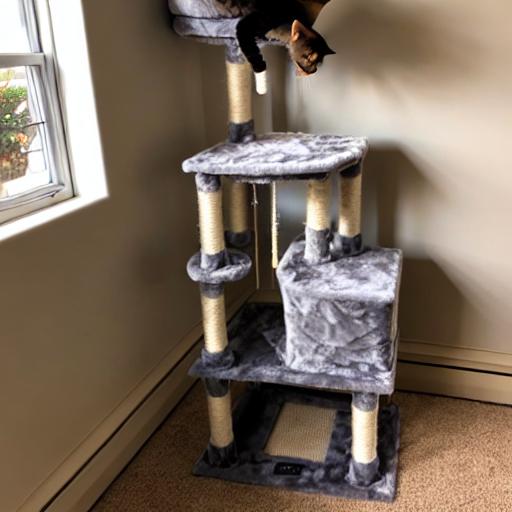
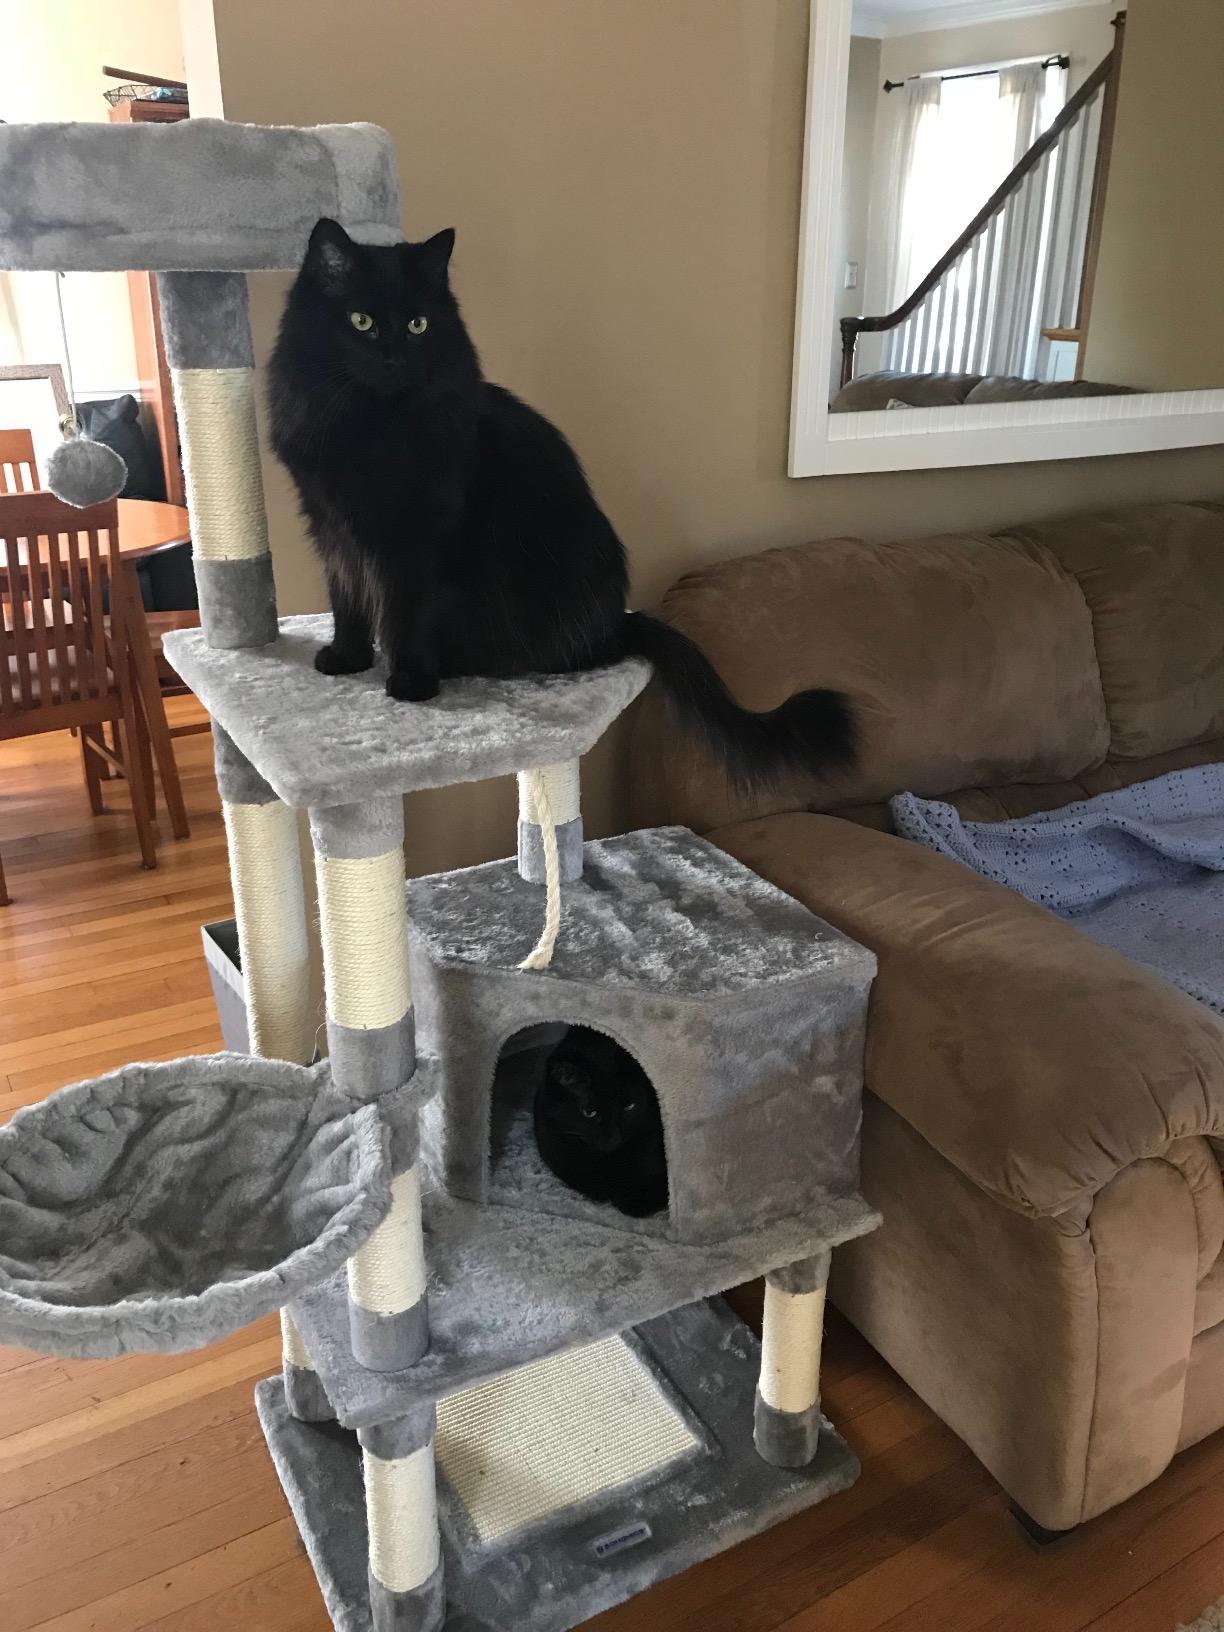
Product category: items_cat tree
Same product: no